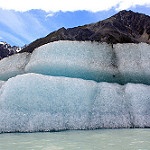
Scene: Outdoor